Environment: real
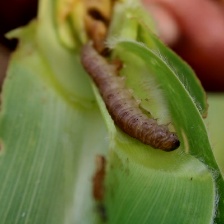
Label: fall_armyworm